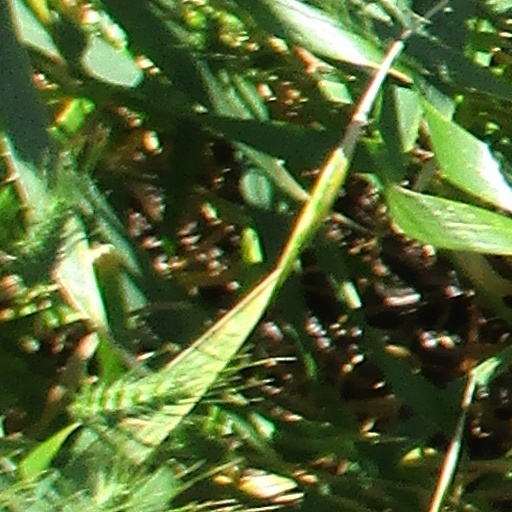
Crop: wheat